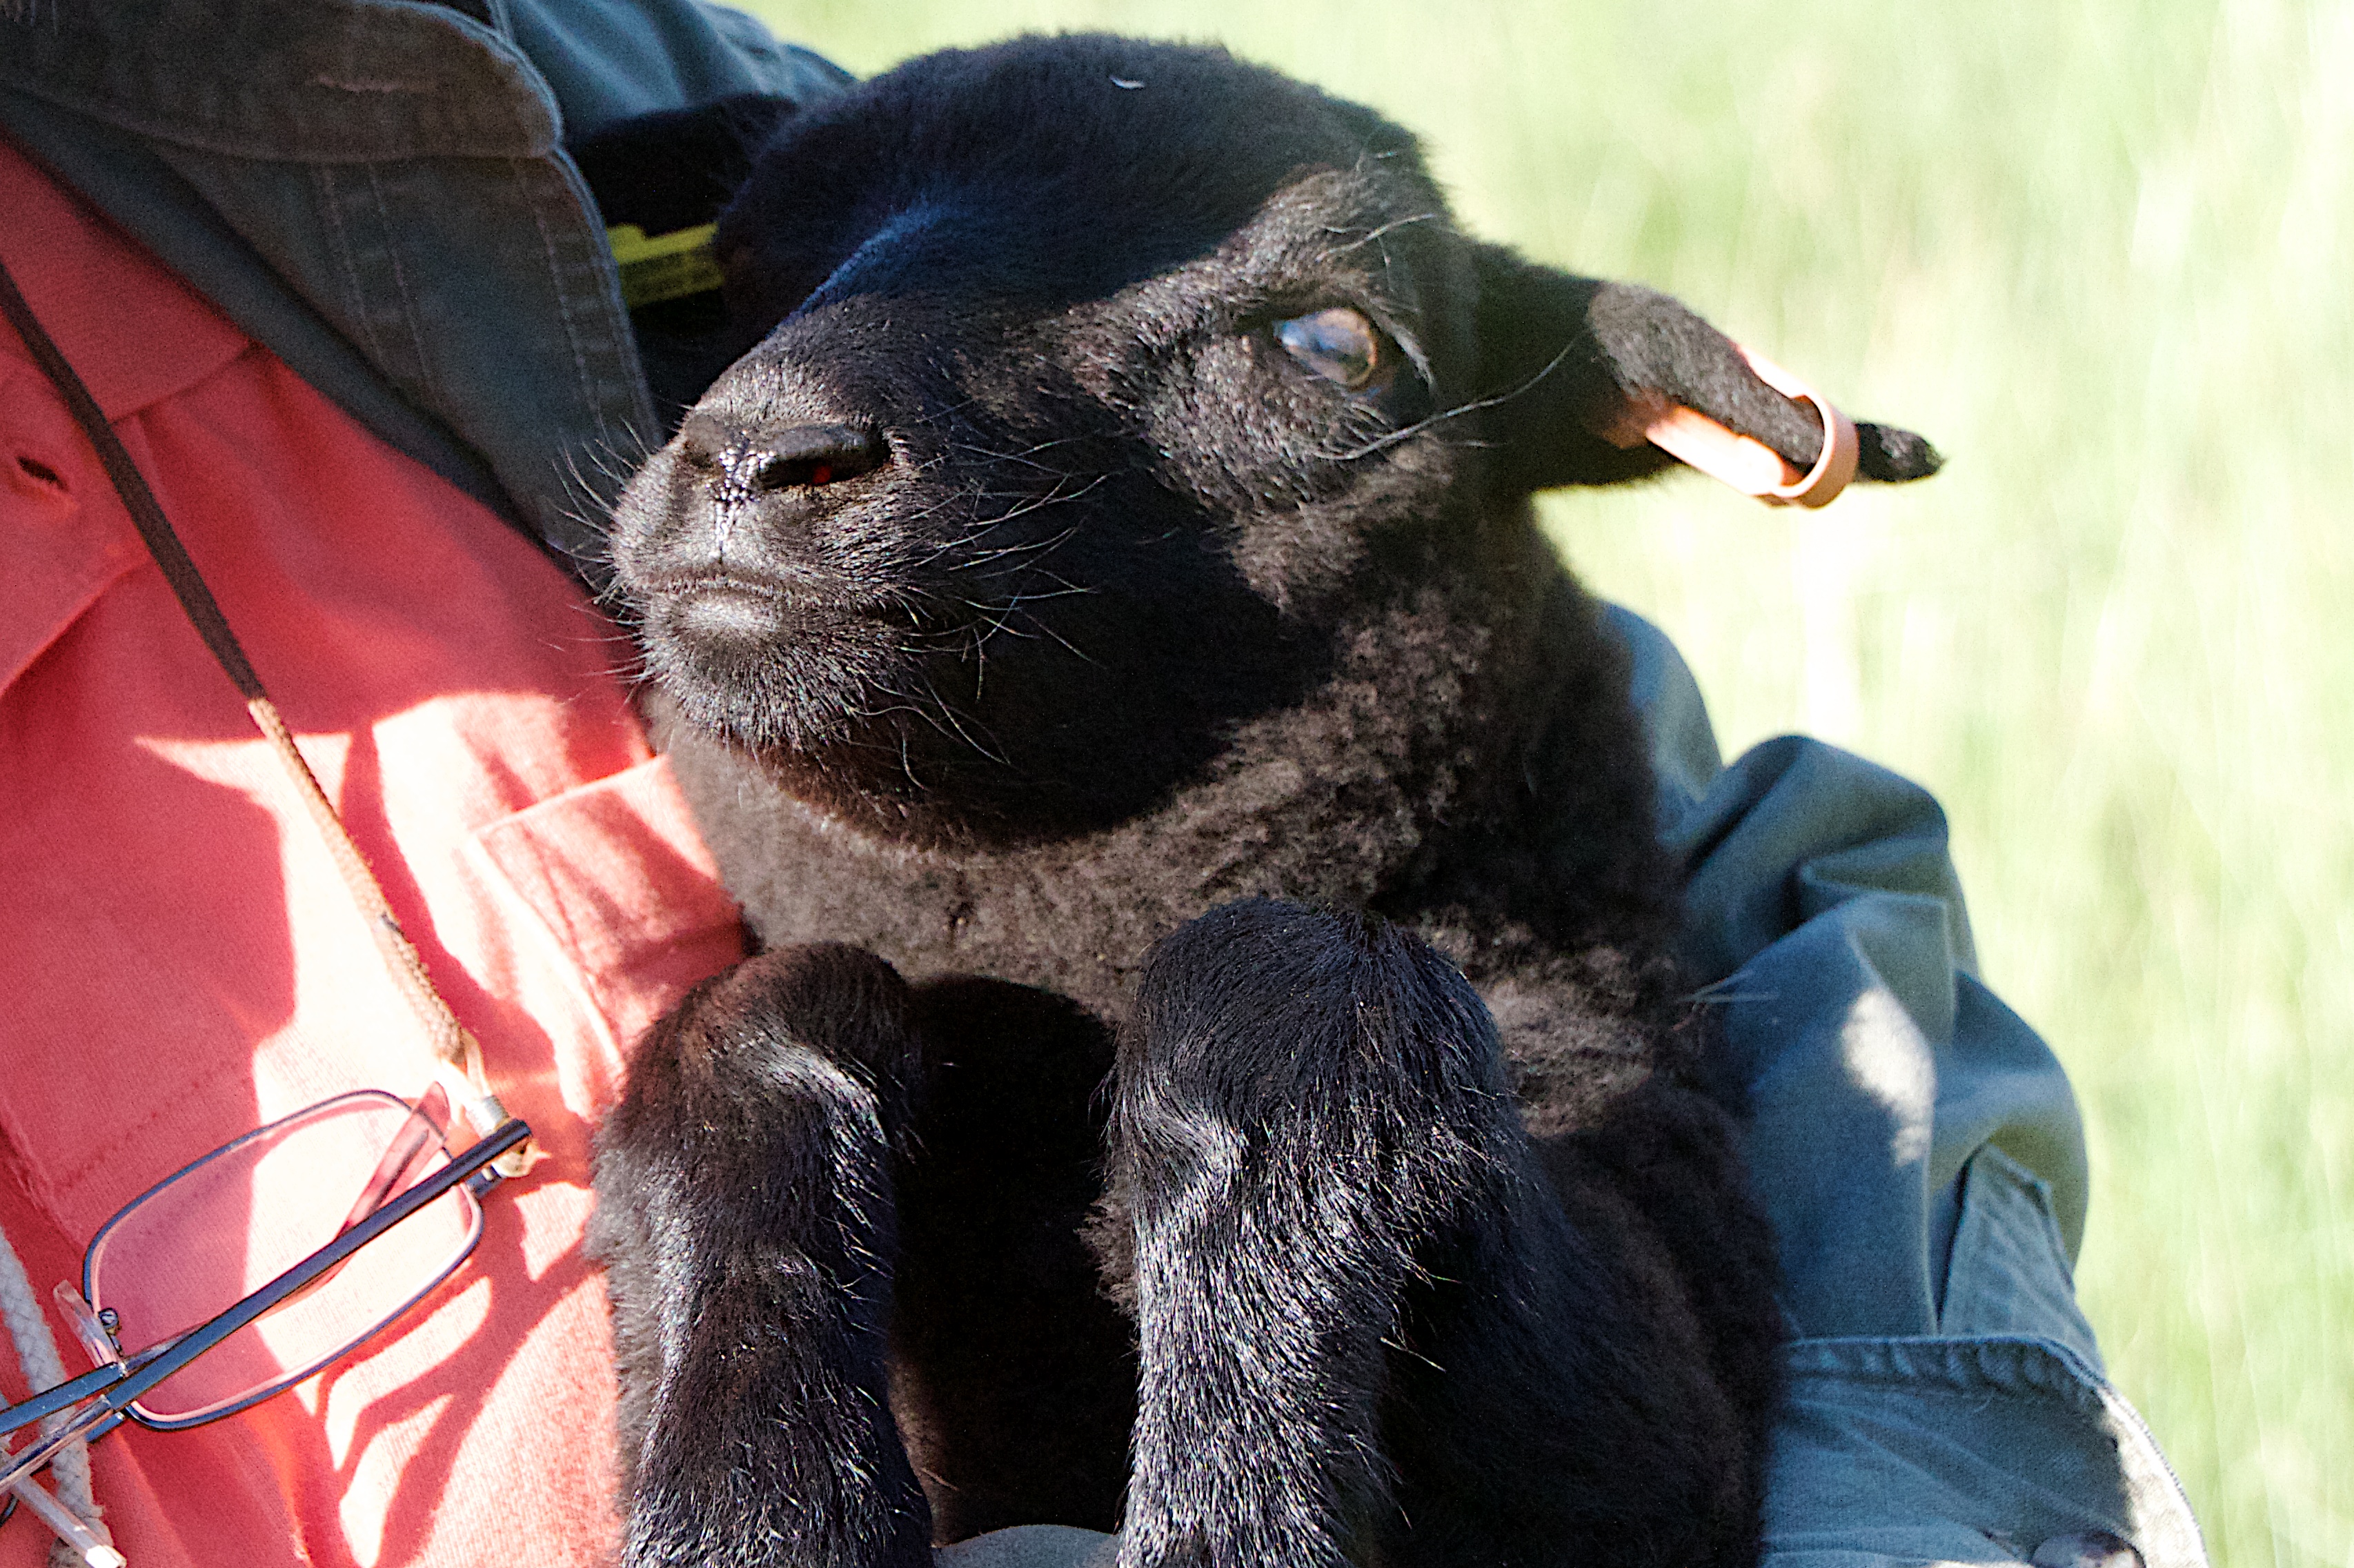
dog, sheep, mammal, goats, vertebrate, sheeps, cattle like mammal